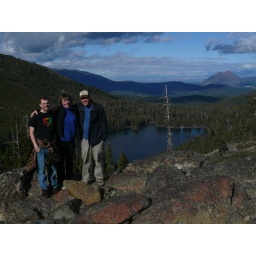
above castle lake